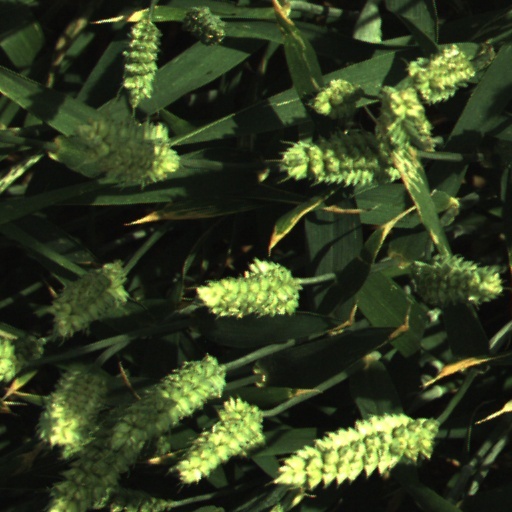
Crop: wheat